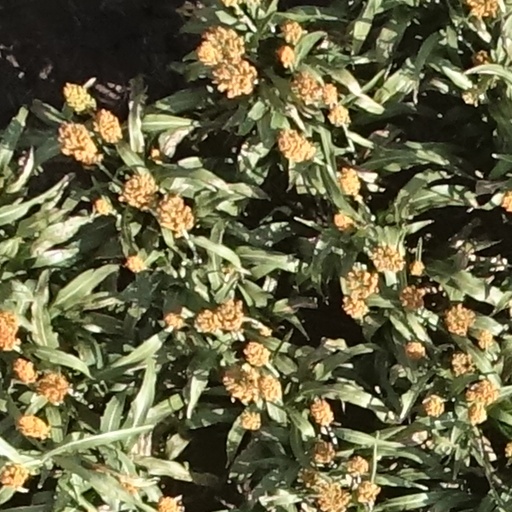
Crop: sorghum